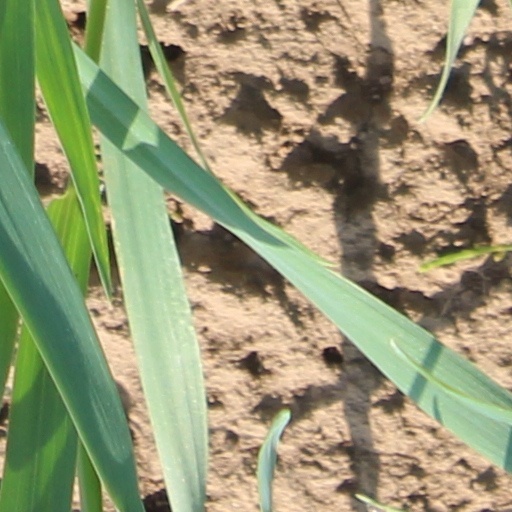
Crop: wheat